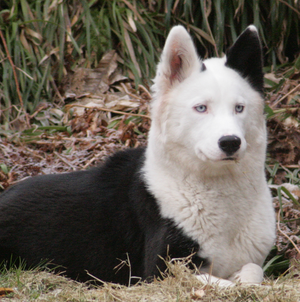
Laika de Yakoutie Femelle, appartenant a Not Fancy Kennel